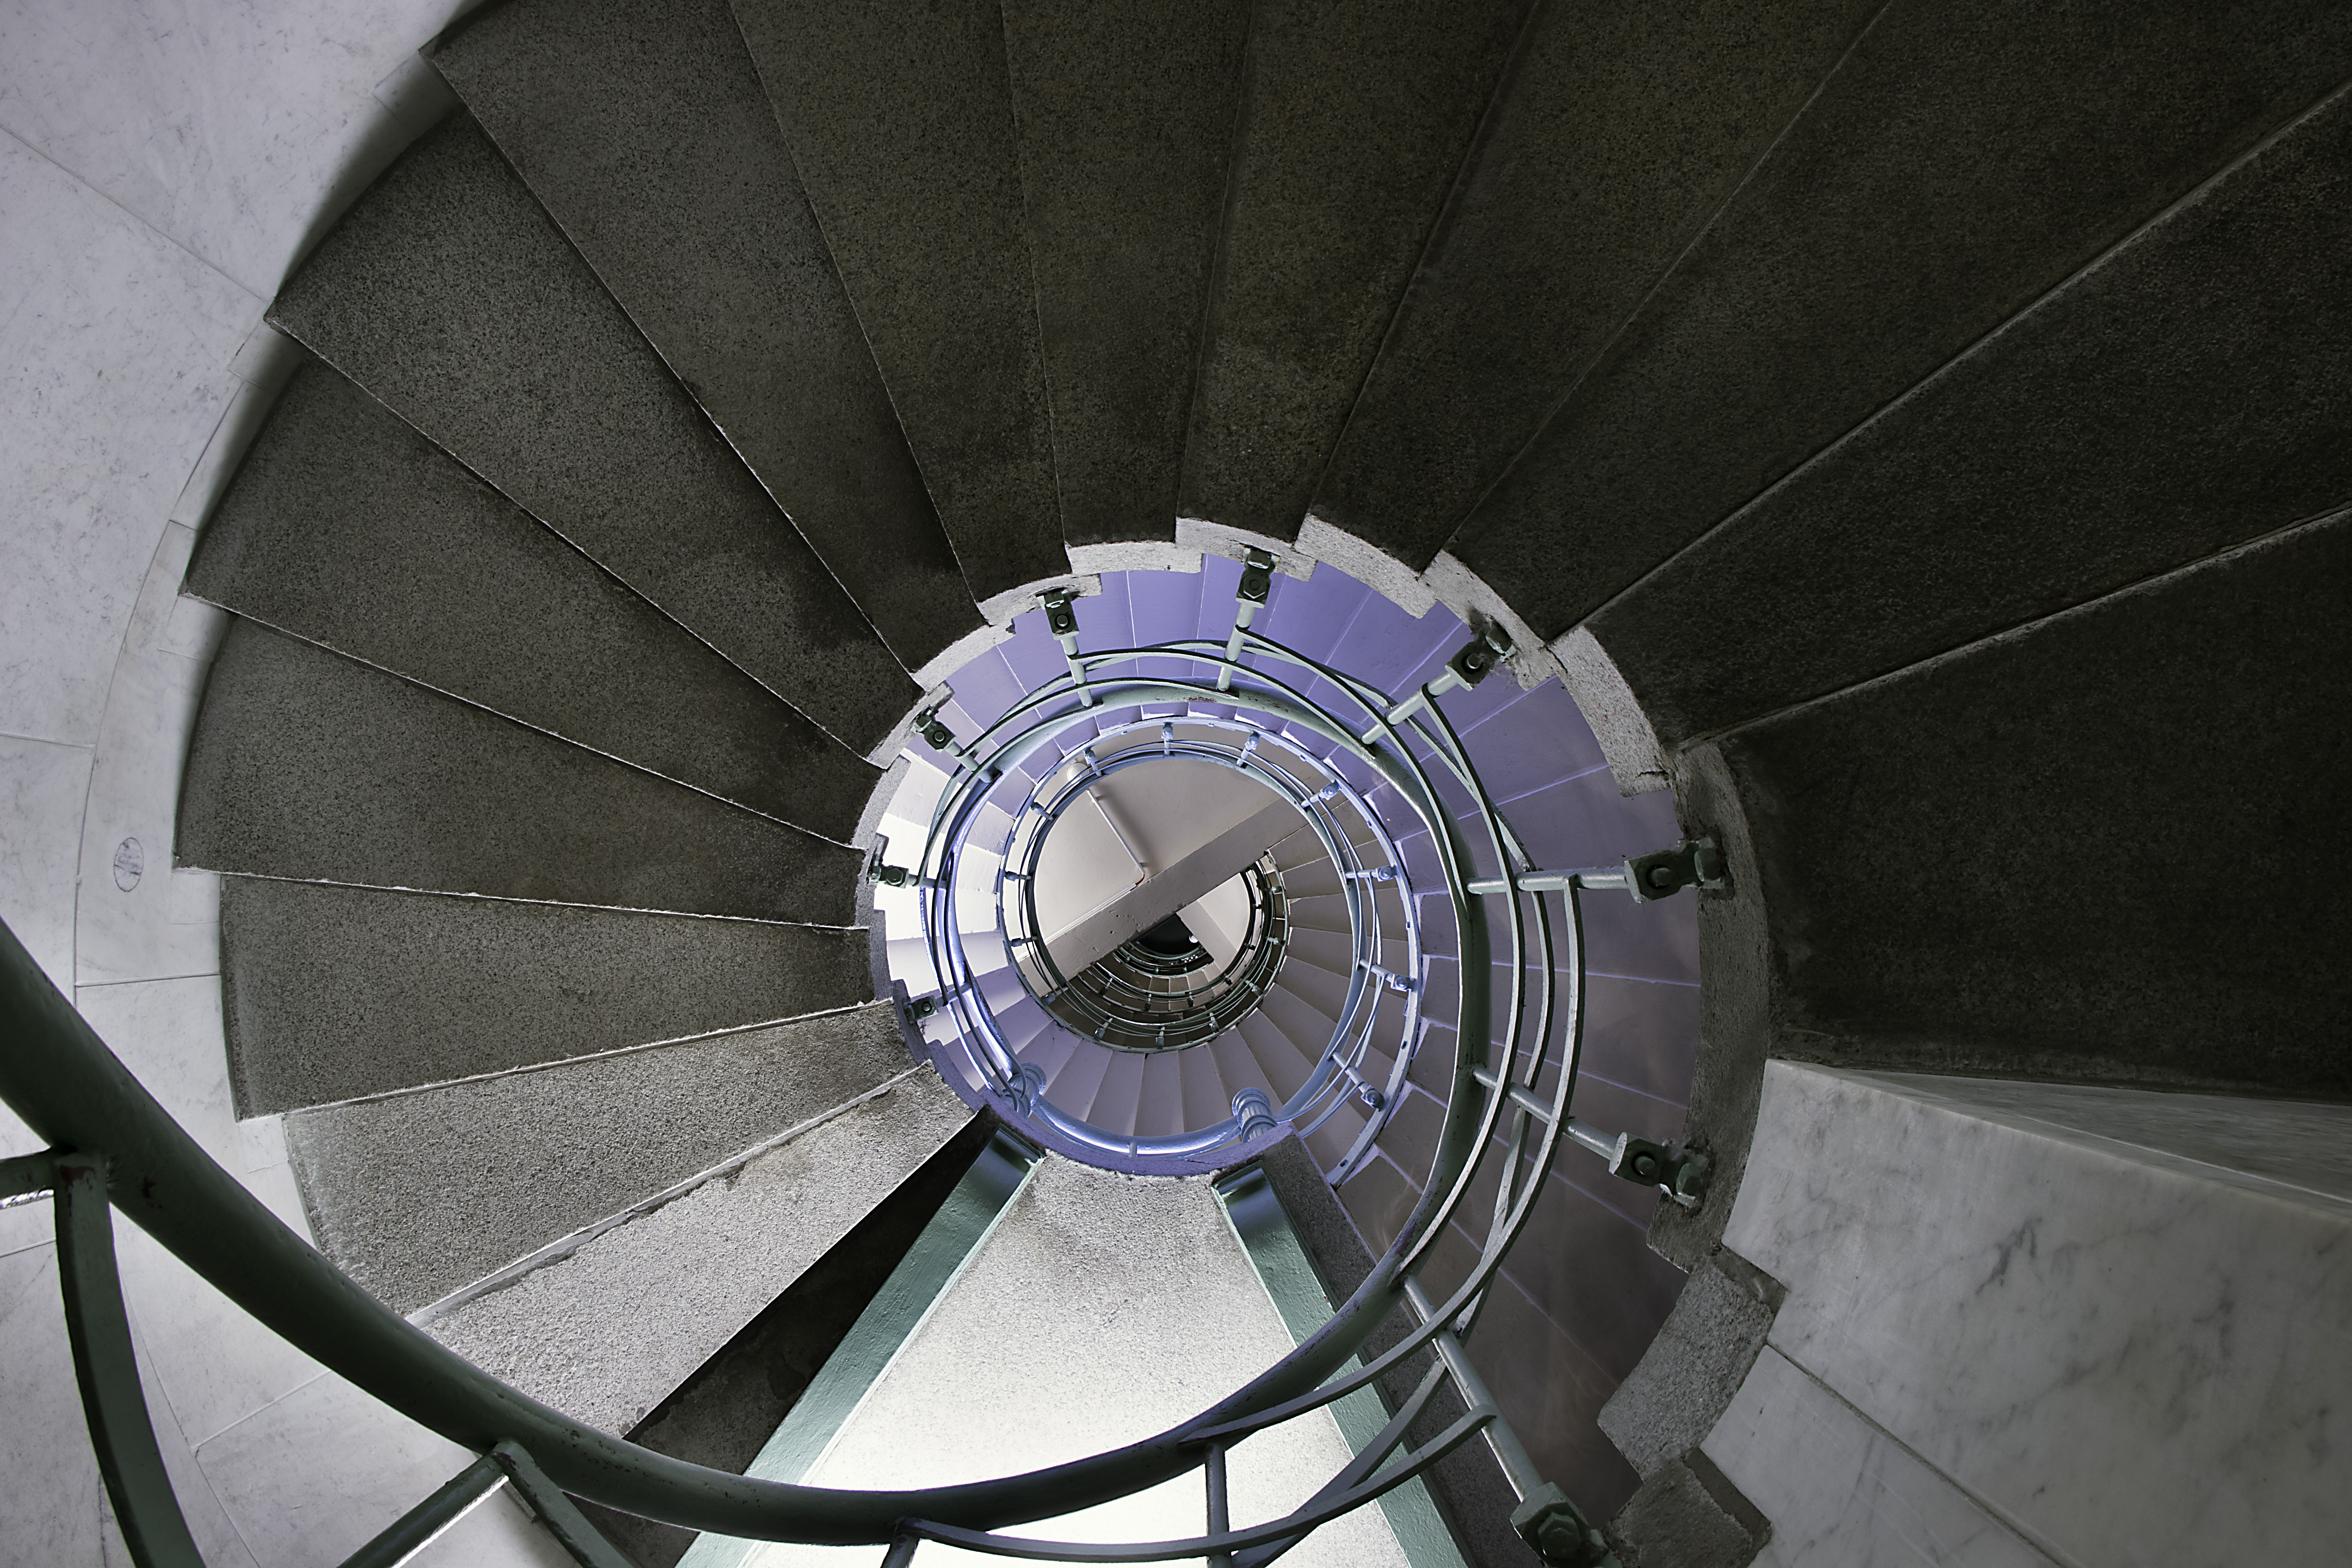
light, wheel, spiral, staircase, ceiling, spoke, winding, circle, stairs, symmetry, rim, berlin, dome, treppe, siegessule, wendeltrppe, daylighting, atmosphere of earth, aircraft engine